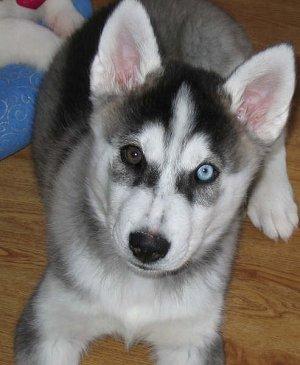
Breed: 232-n000083-Eskimo_dog